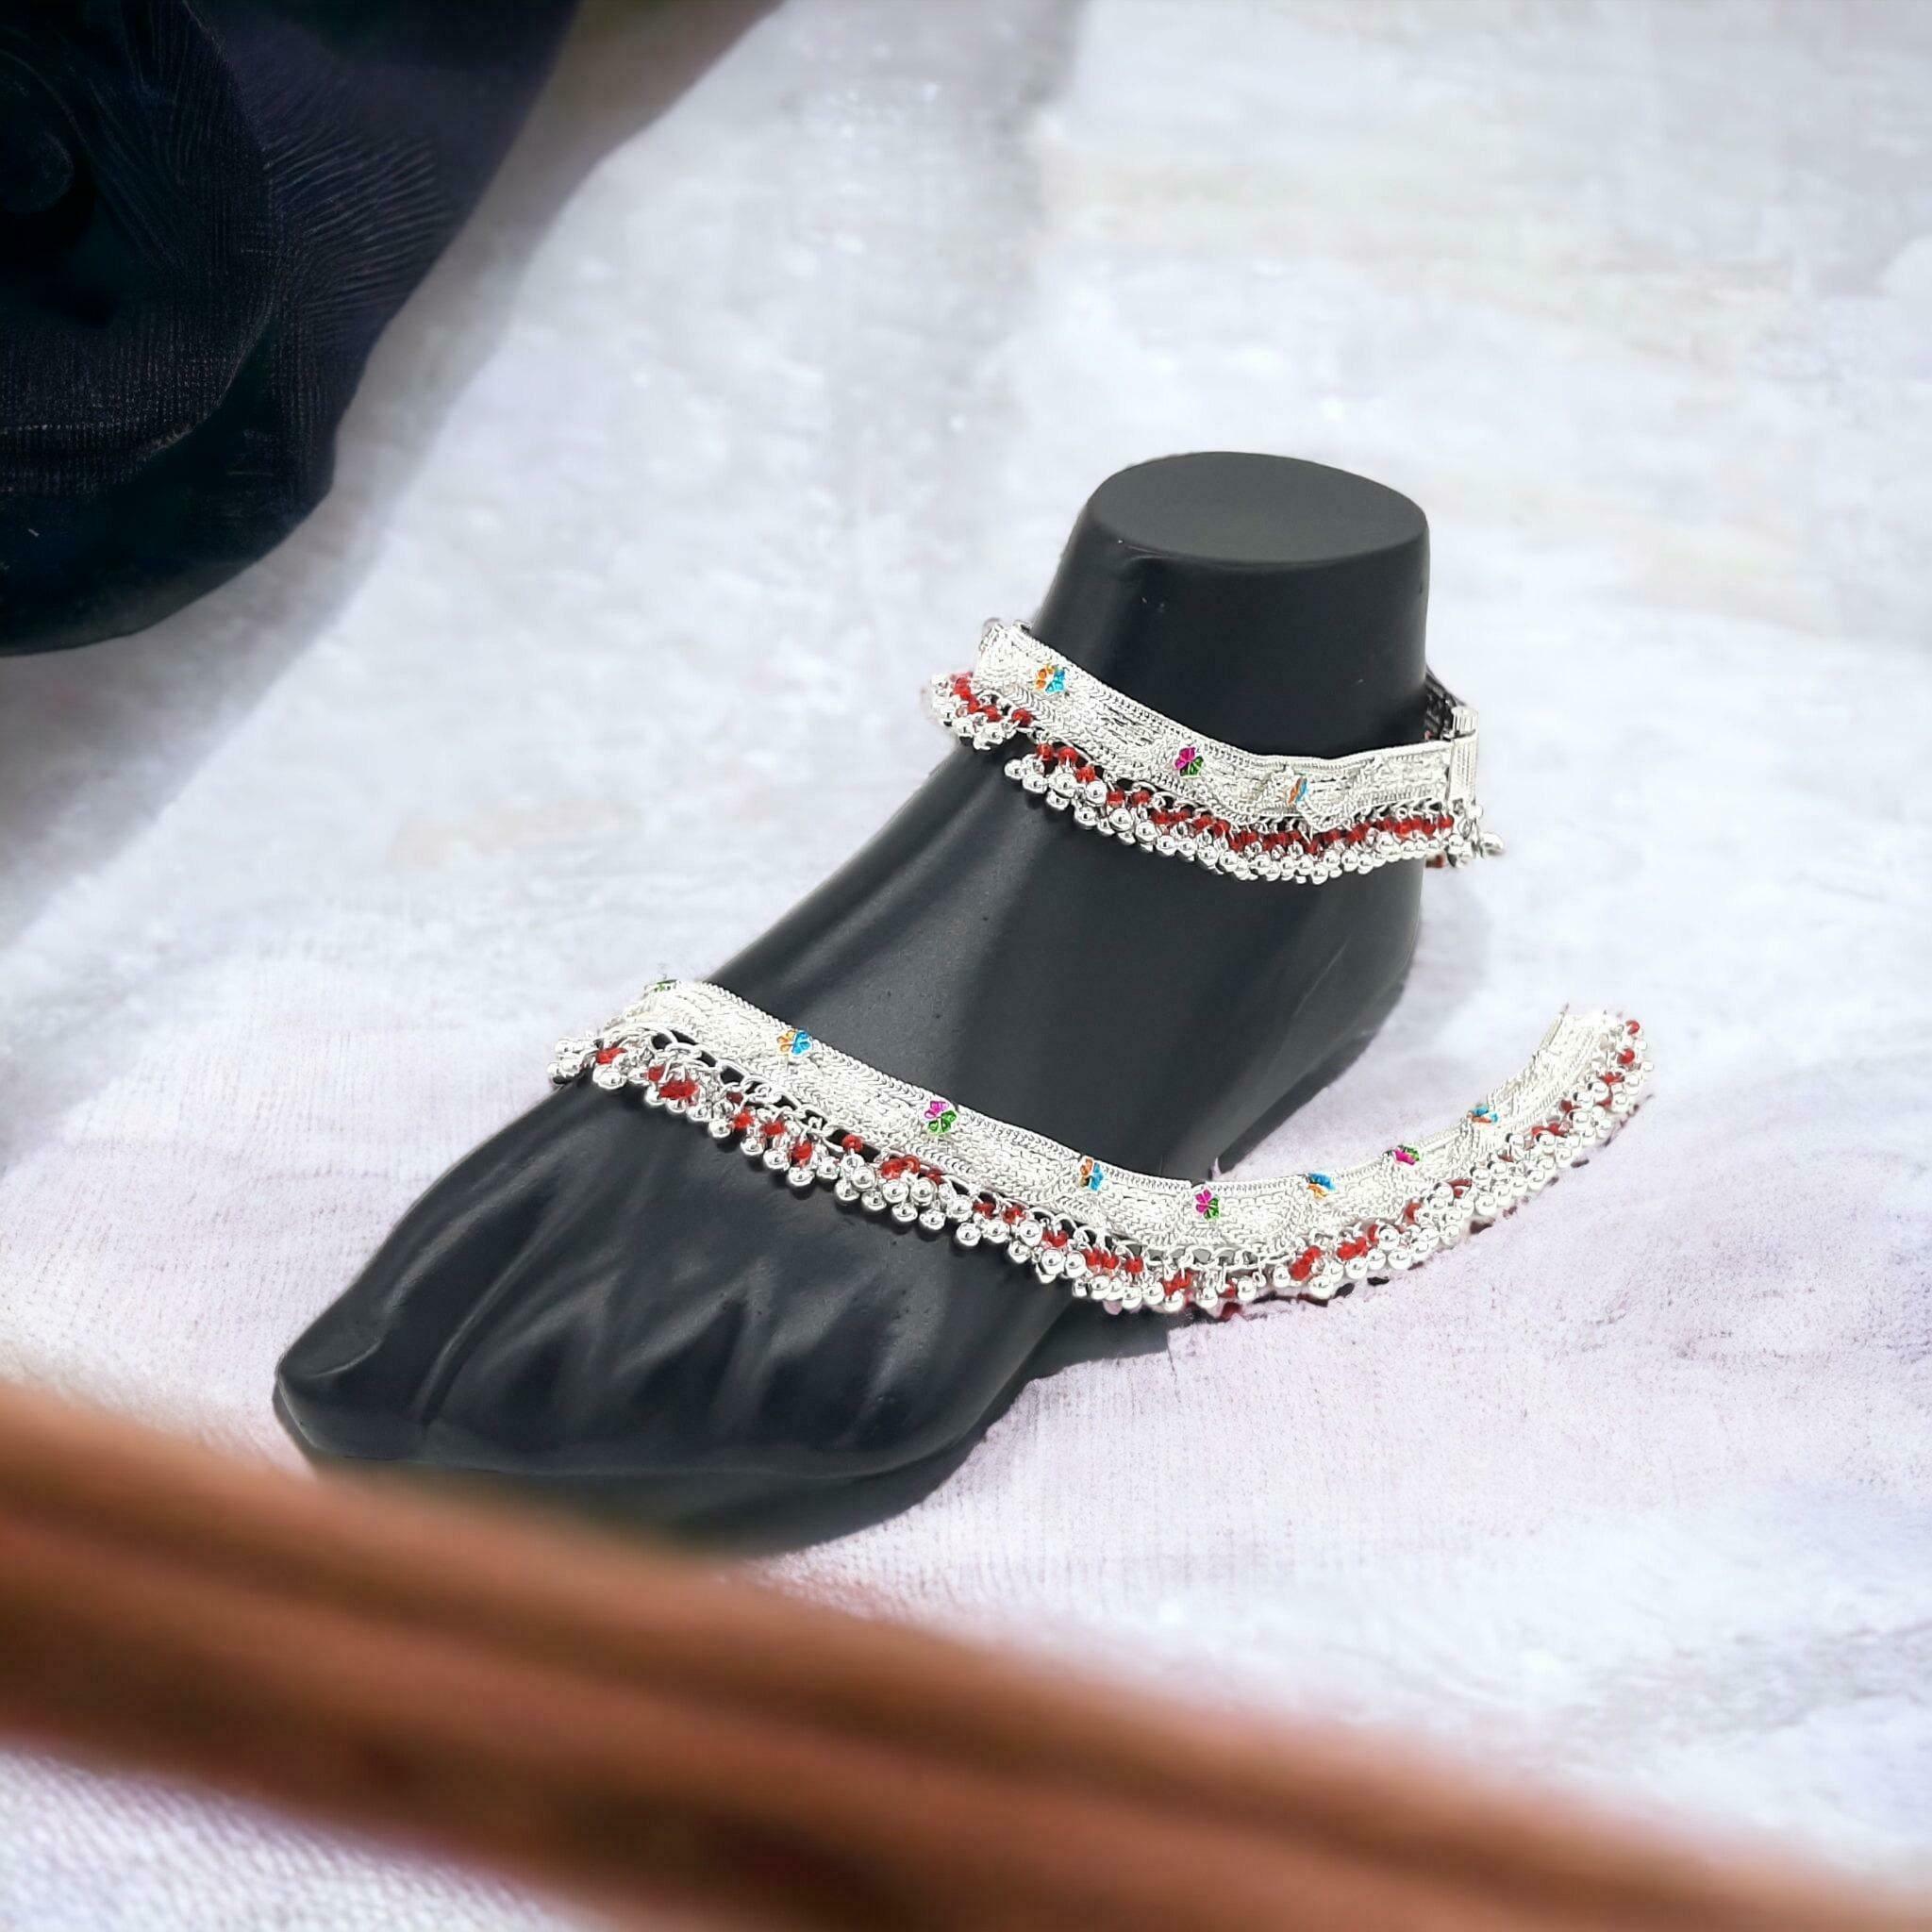
BR Ornaments Elite Bejeweled Women Anklets & Toe Rings Alloy Anklet (Pack of 2)
Type: Anklet
Brand: BR Ornaments
Price: Rs. 399
 This silver anklet looks good with all indian outfitsor traditional outfits suitable girls and women of all ages. grab this pair of anklets, you will feel stylish ankle and shining silver anklet will make beautiful, you must buy the sns traders anklets you will never go wrong with the latest design, fancy anklets in silver jewellery.